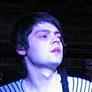
Age: 24